Flow (psychology)

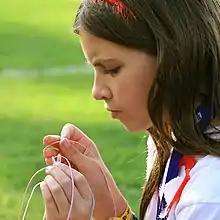
Concentrating on a task, one aspect of flow

Flow in positive psychology, also known colloquially as being in the zone or locked in, is the mental state in which a person performing some activity is fully immersed in a feeling of energized focus, full involvement, and enjoyment in the process of the activity. In essence, flow is characterized by the complete absorption in what one does, and a resulting transformation in one's sense of time. Flow is the melting together of action and consciousness; the state of finding a balance between a skill and how challenging that task is. It requires a high level of concentration. Flow is used as a coping skill for stress and anxiety when productively pursuing a form of leisure that matches one's skill set.